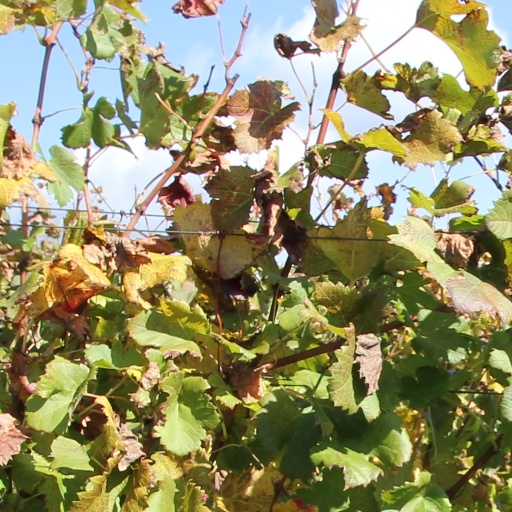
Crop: grape